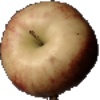
Label: red_apple